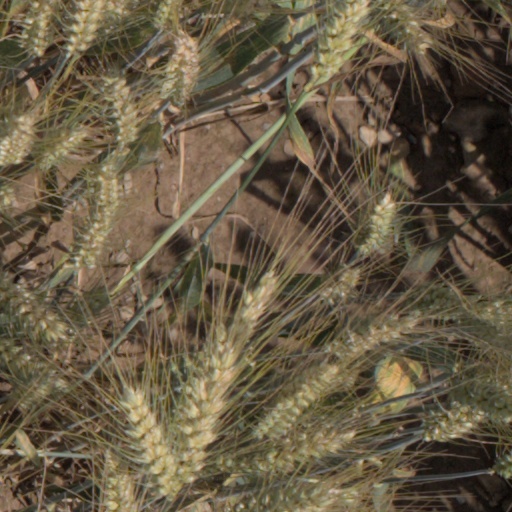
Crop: wheat